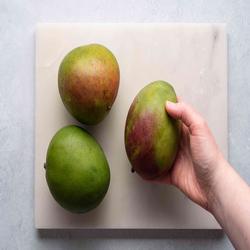
Label: Mango